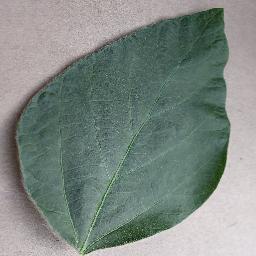
Label: Soybean___healthy